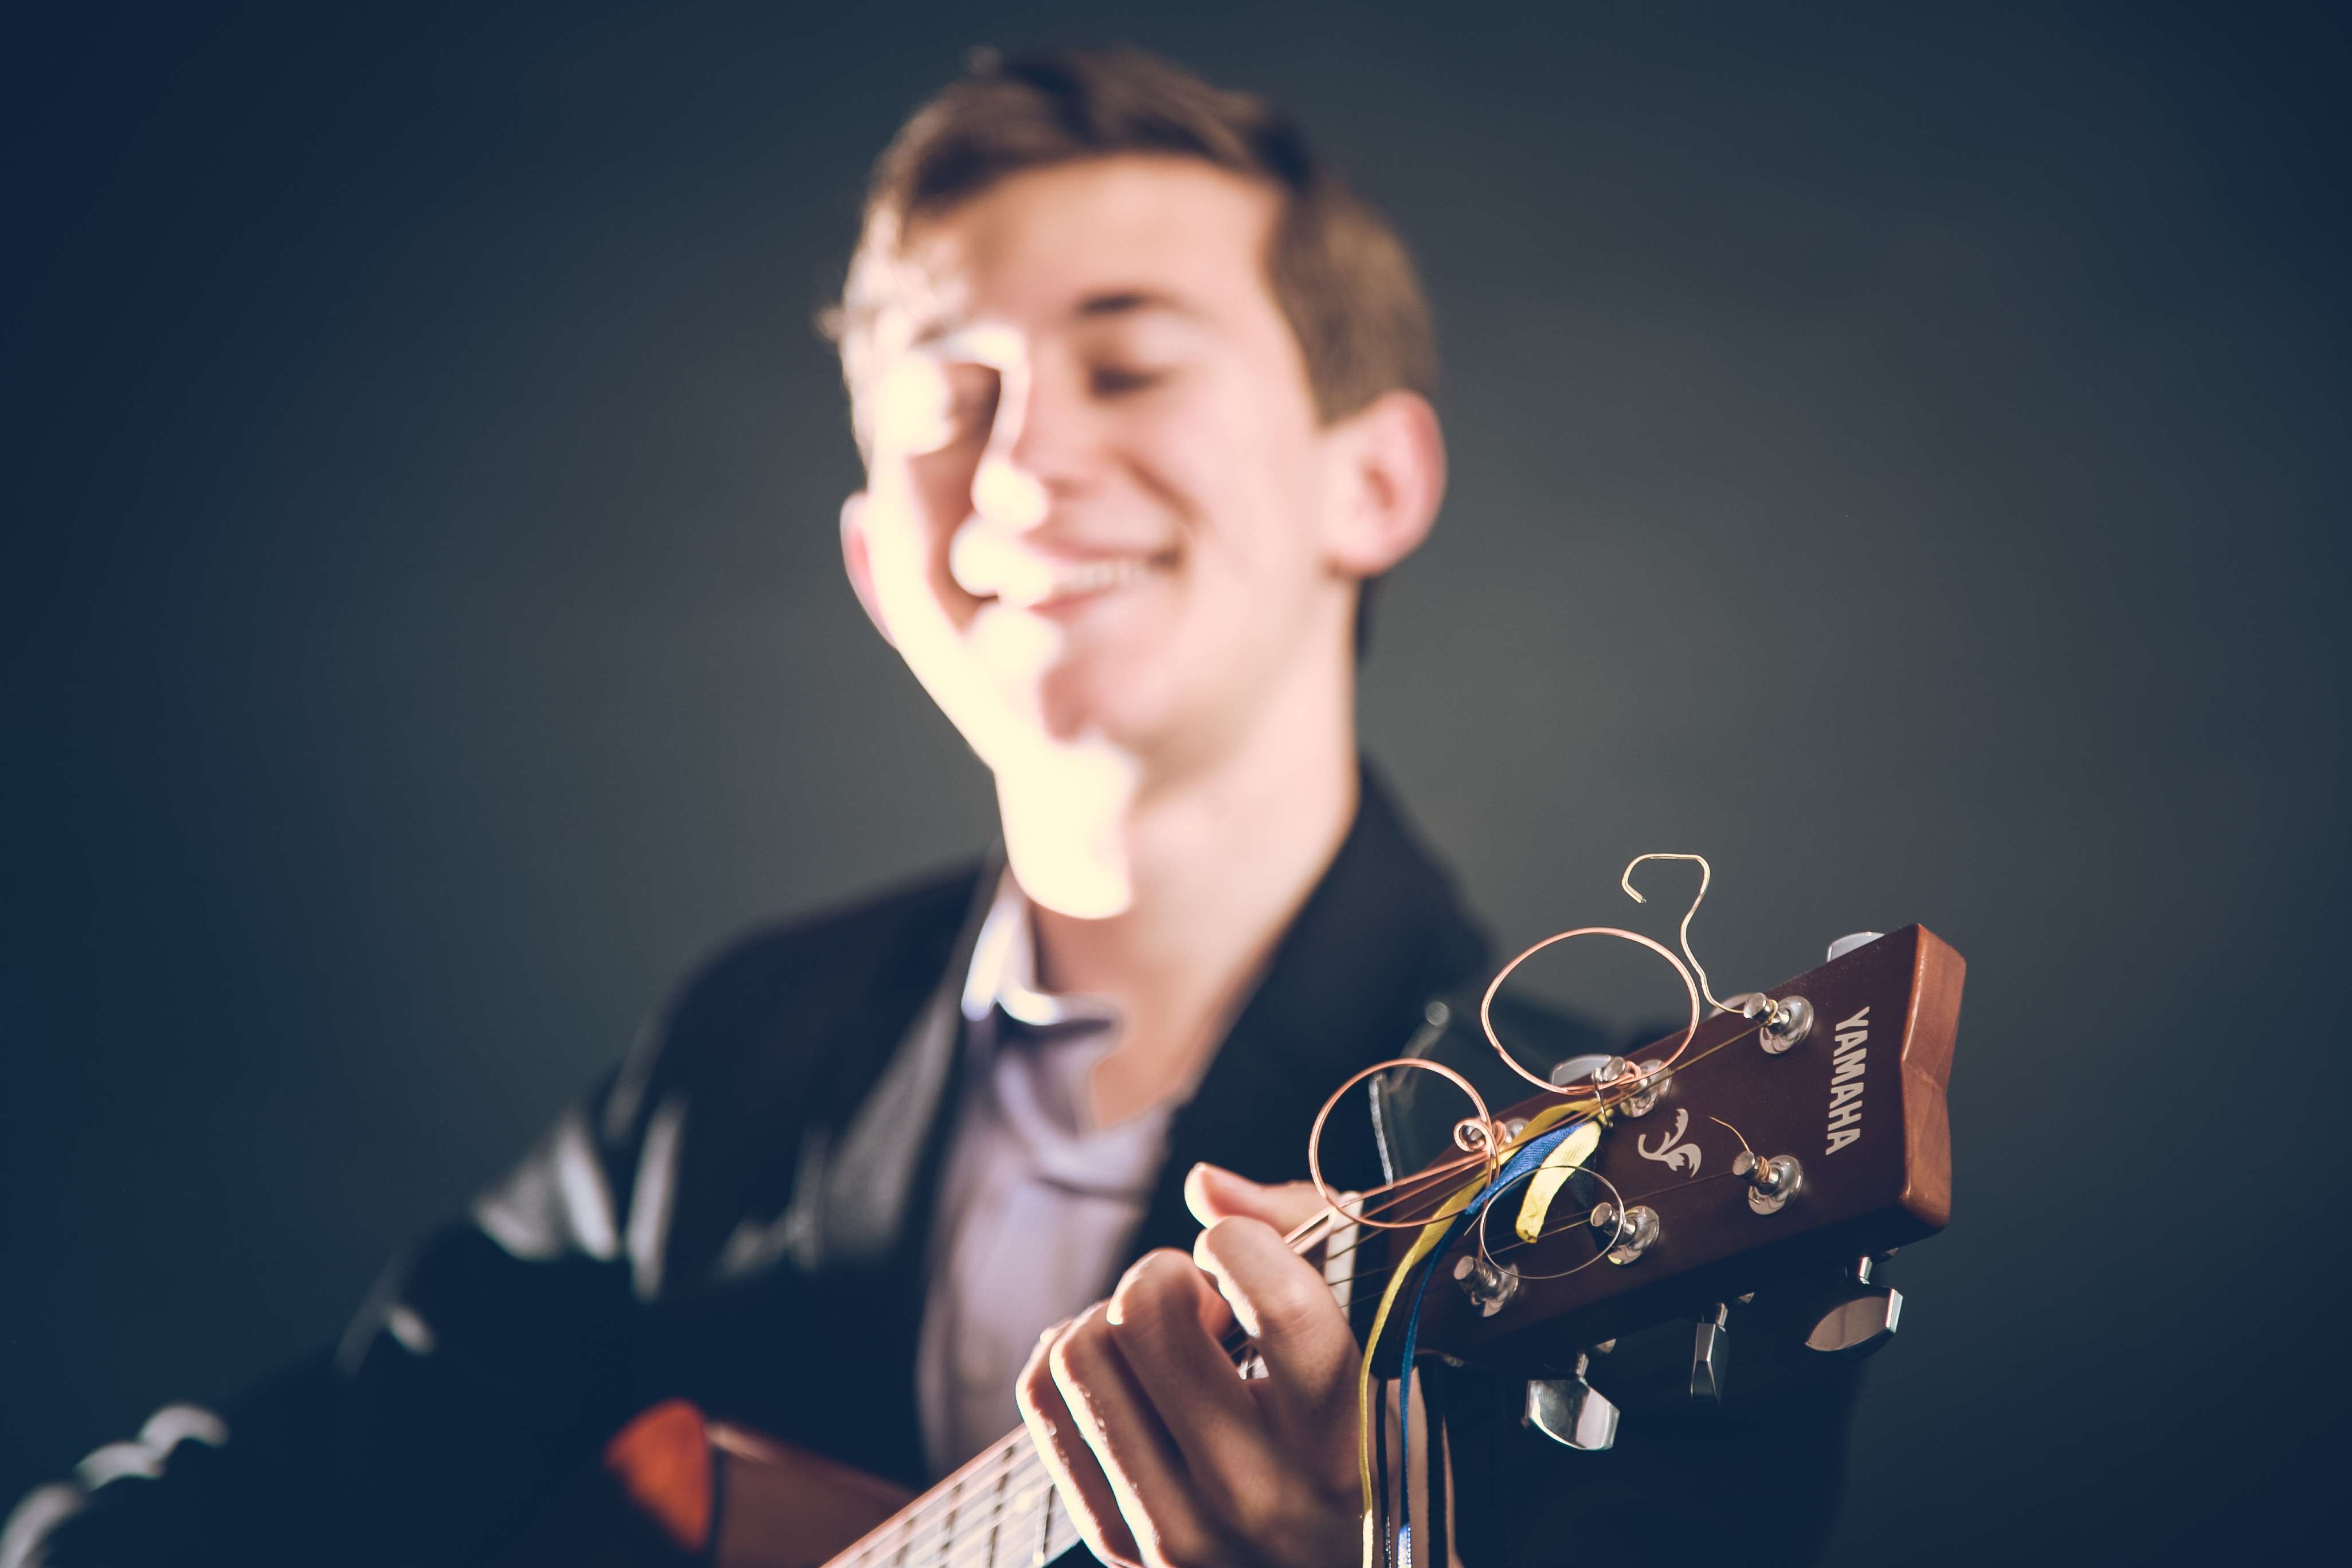
man, person, music, guitar, boy, view, guy, young, youth, musician, yamaha, singing, guitarist, trumpet, photoshoot, entertainment, life style, singer songwriter, men's